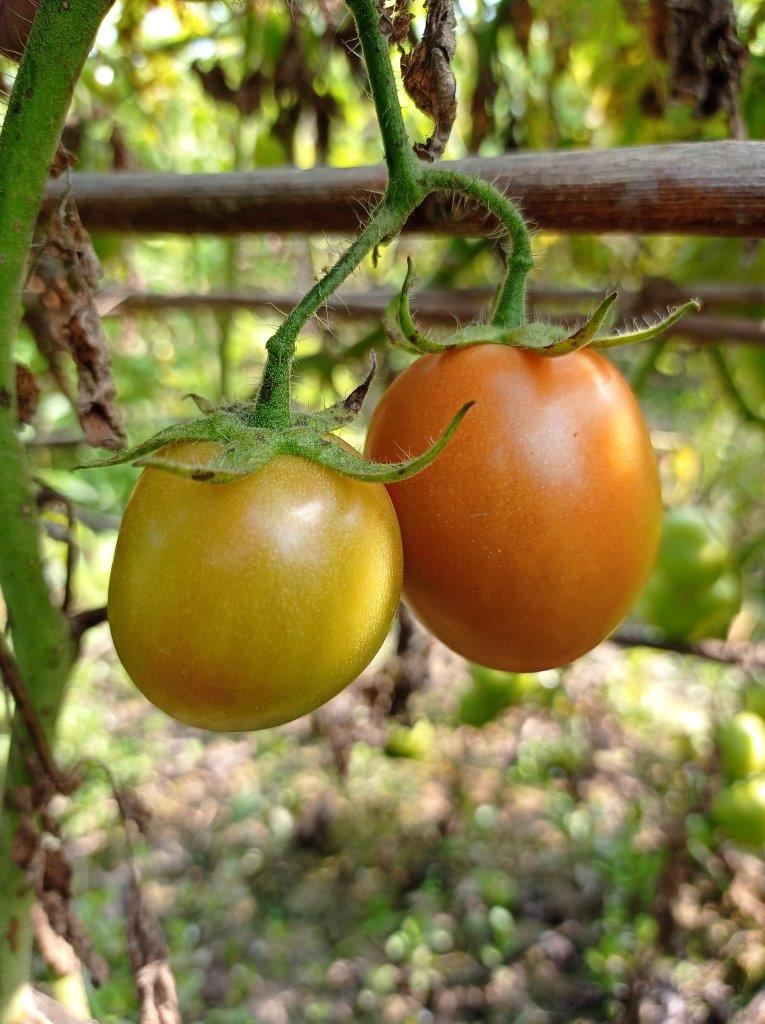
Maturity: Mature